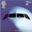
Label: airplane